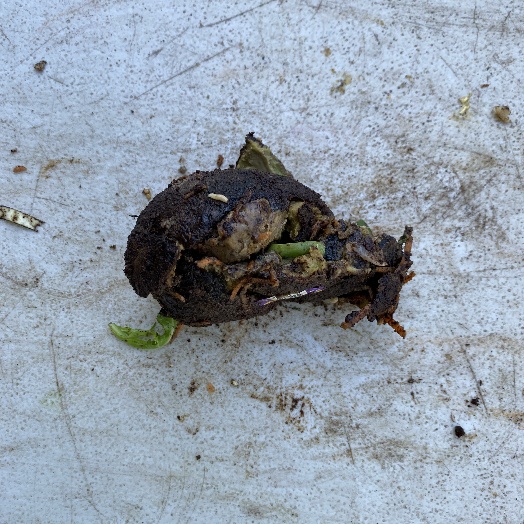
Label: Food Organics